Yang Kui

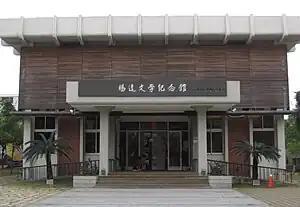

Yang Kui (18 October 1906 – 12 March 1985) or Yō Ki, originally named Yang Kui (楊貴), was a Taiwanese writer and social activist born in Tainan, Taiwan. He used pen names such as Yang-kuei (楊逵), Yang Chien-wen (楊建文), Lai Chien-erh (賴健兒), Lin Ssu-wen (林泗文), and Ito Ryo (伊東 亮).